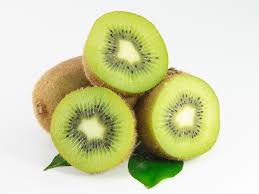
Label: Kiwi